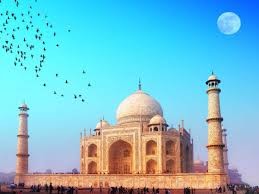
Landmark: Taj Mahal